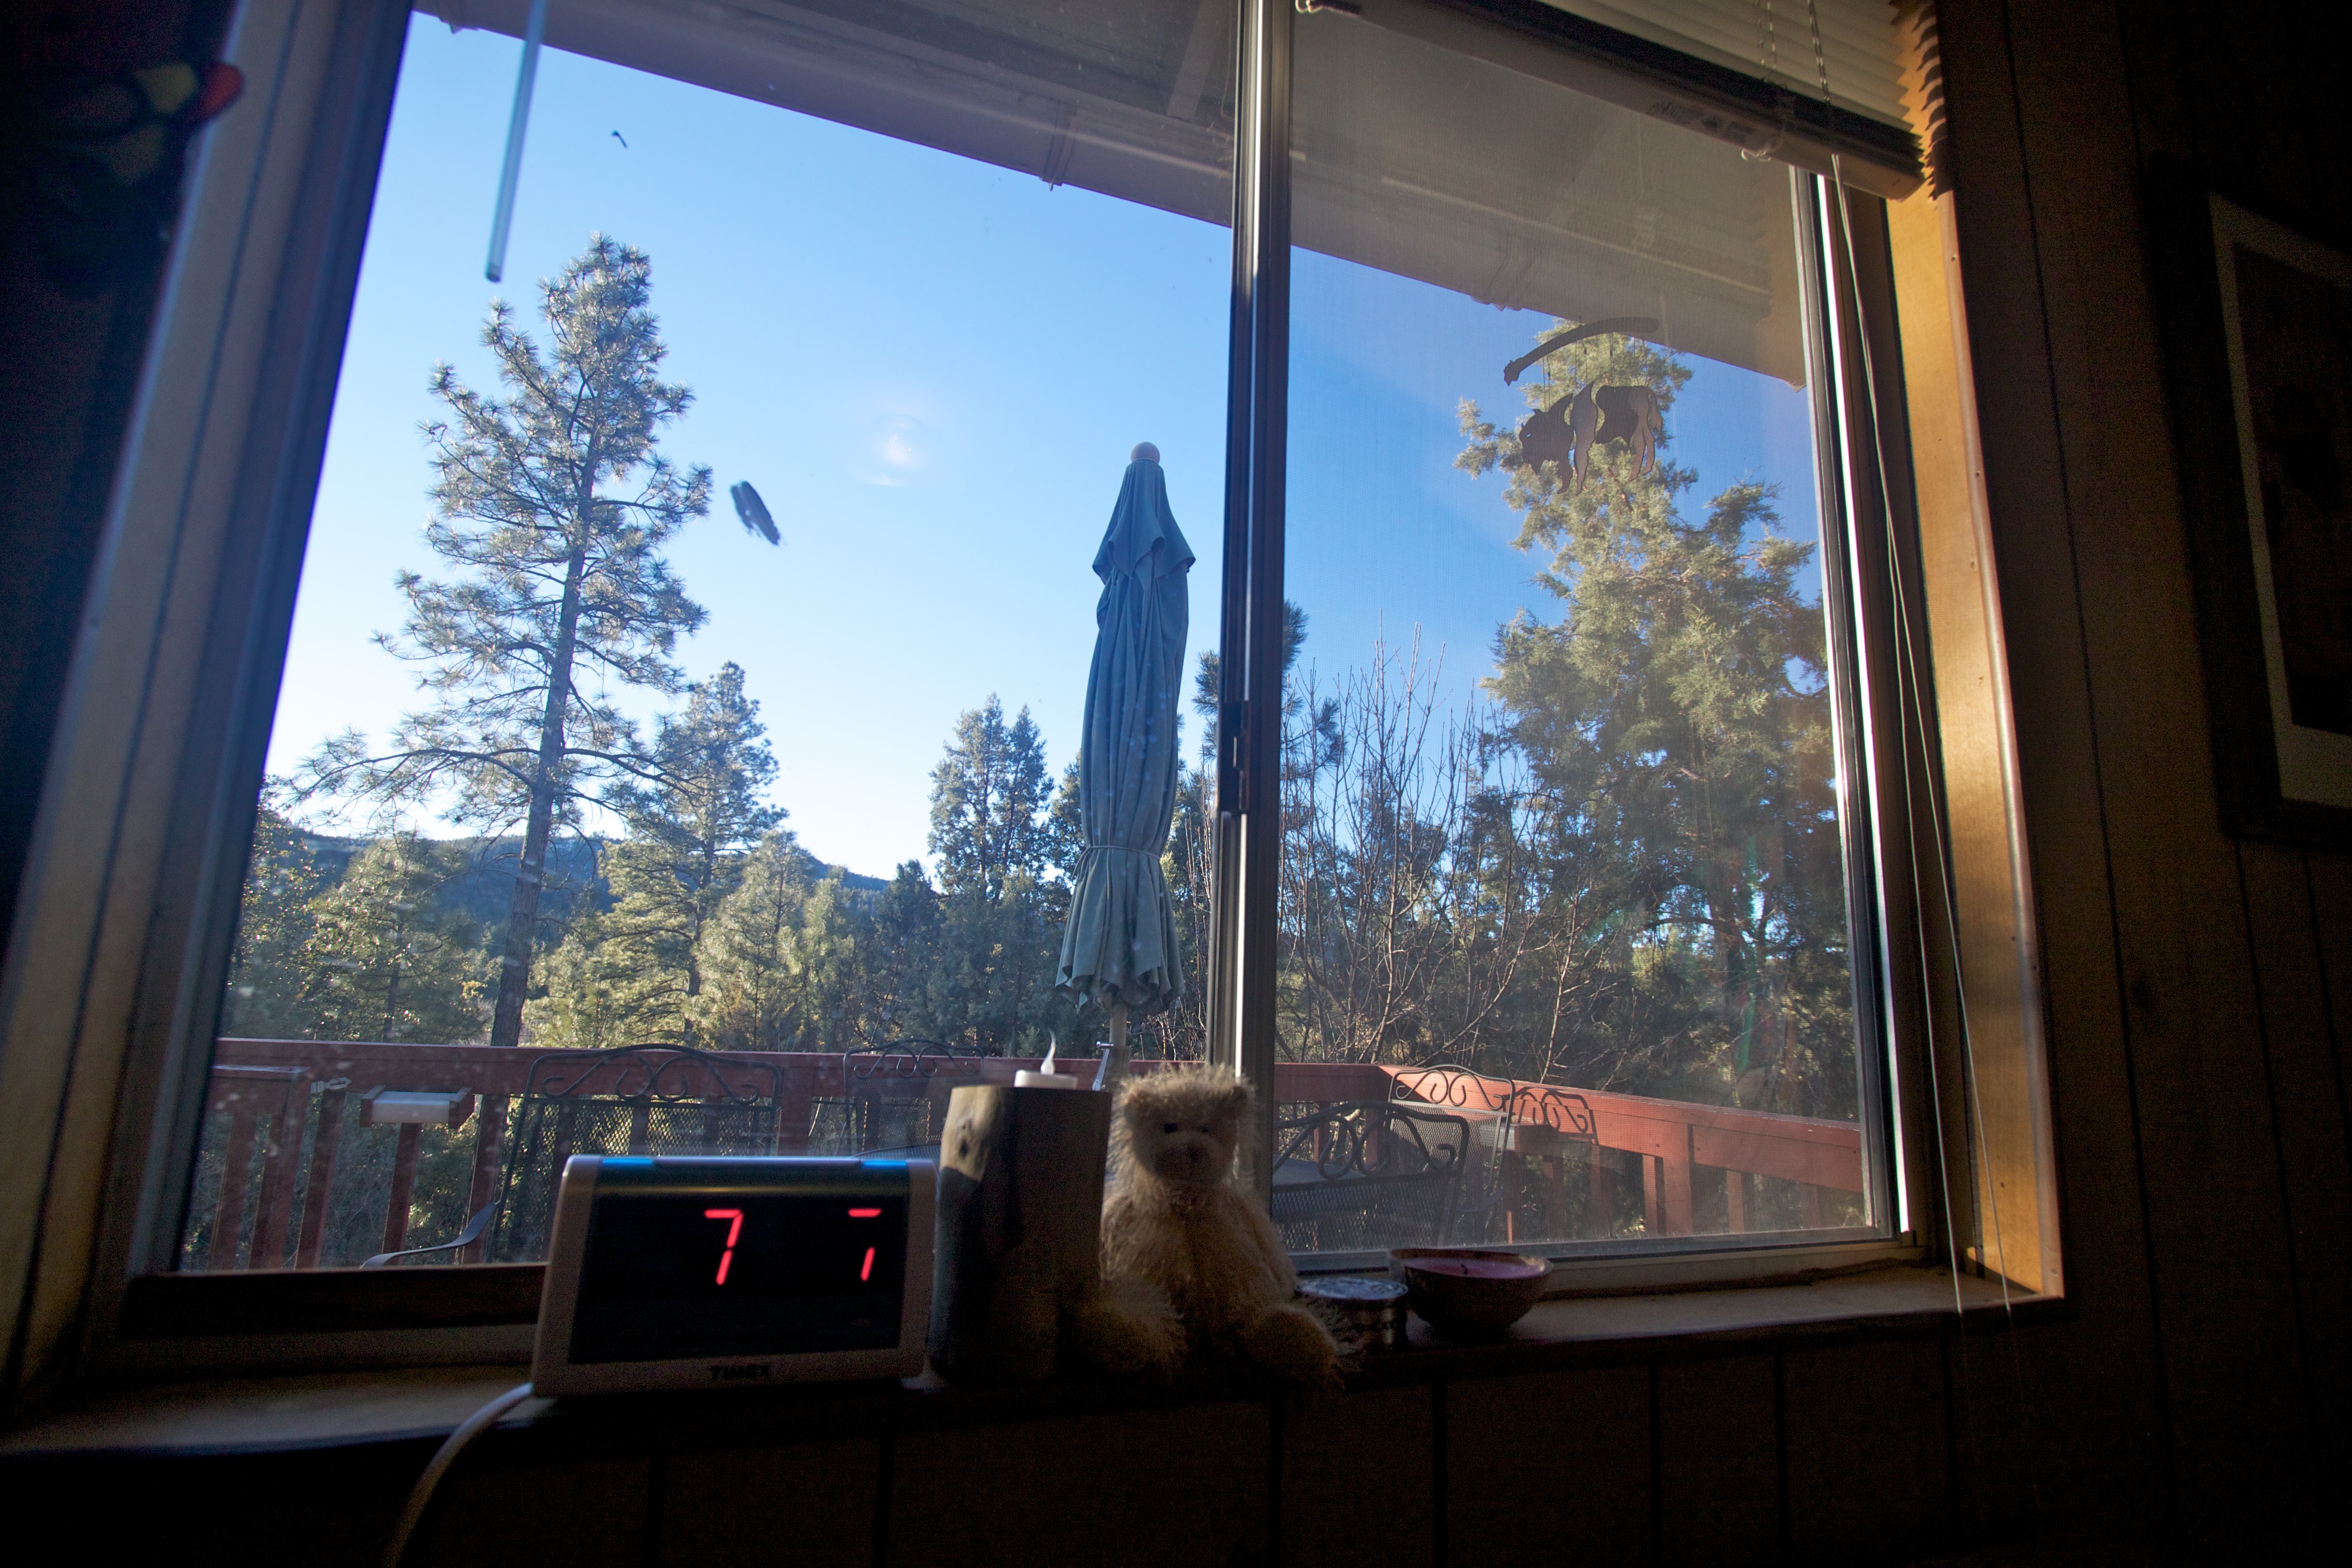
house, window, home, interior design, tourist attraction, ds106, dailyshoot